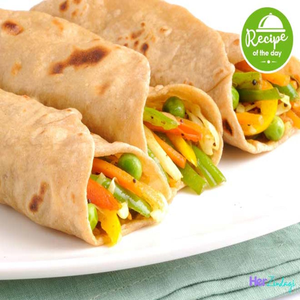
Dish: kathiroll